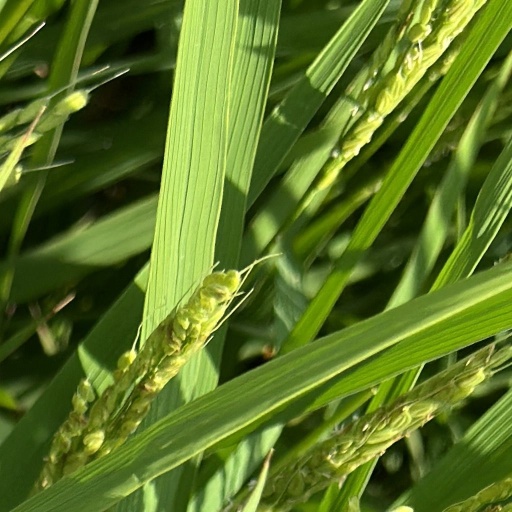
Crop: rice